Spring Branch, Houston

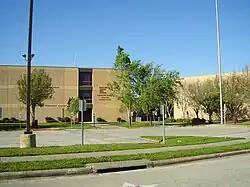
Northbrook High School

The Spring Branch Medical Center, located in Spring Branch, was the first hospital outside of the Texas Medical Center to perform open heart surgery.